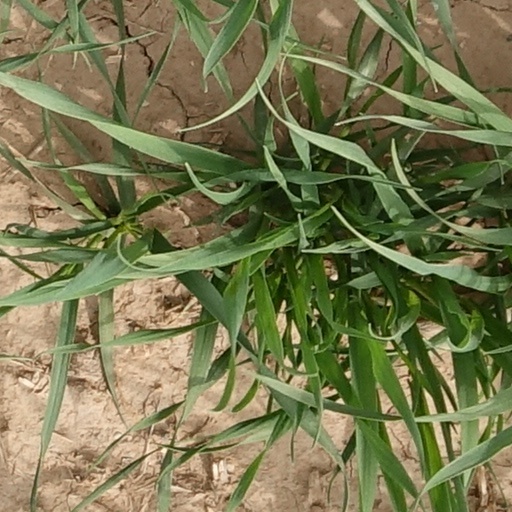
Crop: wheat